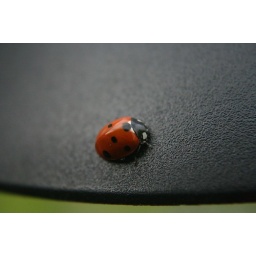
A ladybird I spotted on one of the lamps I have in the garden